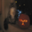
Label: cat